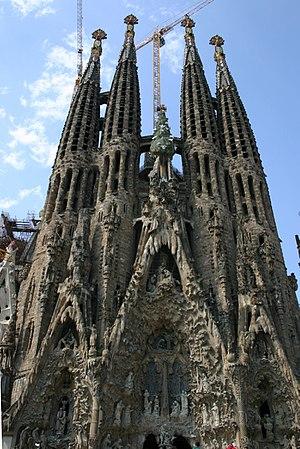
La Sagrada Família, Temple Expiatori de la Sagrada Família de son nom complet en catalan, ou Templo Expiatorio de la Sagrada Familia en espagnol est une basilique de Barcelone dont la construction a commencé en 1882.
Cet article recense les sites concernés par l'observatoire mondial des monuments en 2010.